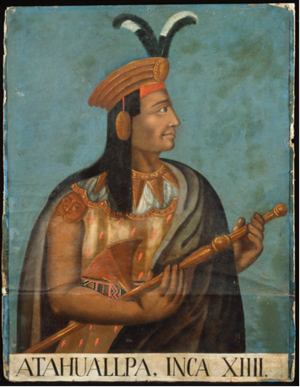
Civilizations est le troisième roman de l'auteur français Laurent Binet, publié le 14 août 2019 aux éditions Grasset. Le roman adopte la forme de l'uchronie : il se déroule sur plusieurs siècles et se sépare de la réalité historique en établissant que les conquistadors espagnols n'ont jamais trouvé les Amériques et qu'à l'inverse l'empereur inca Atahualpa débarque en Europe en 1531 où il va asseoir son pouvoir.